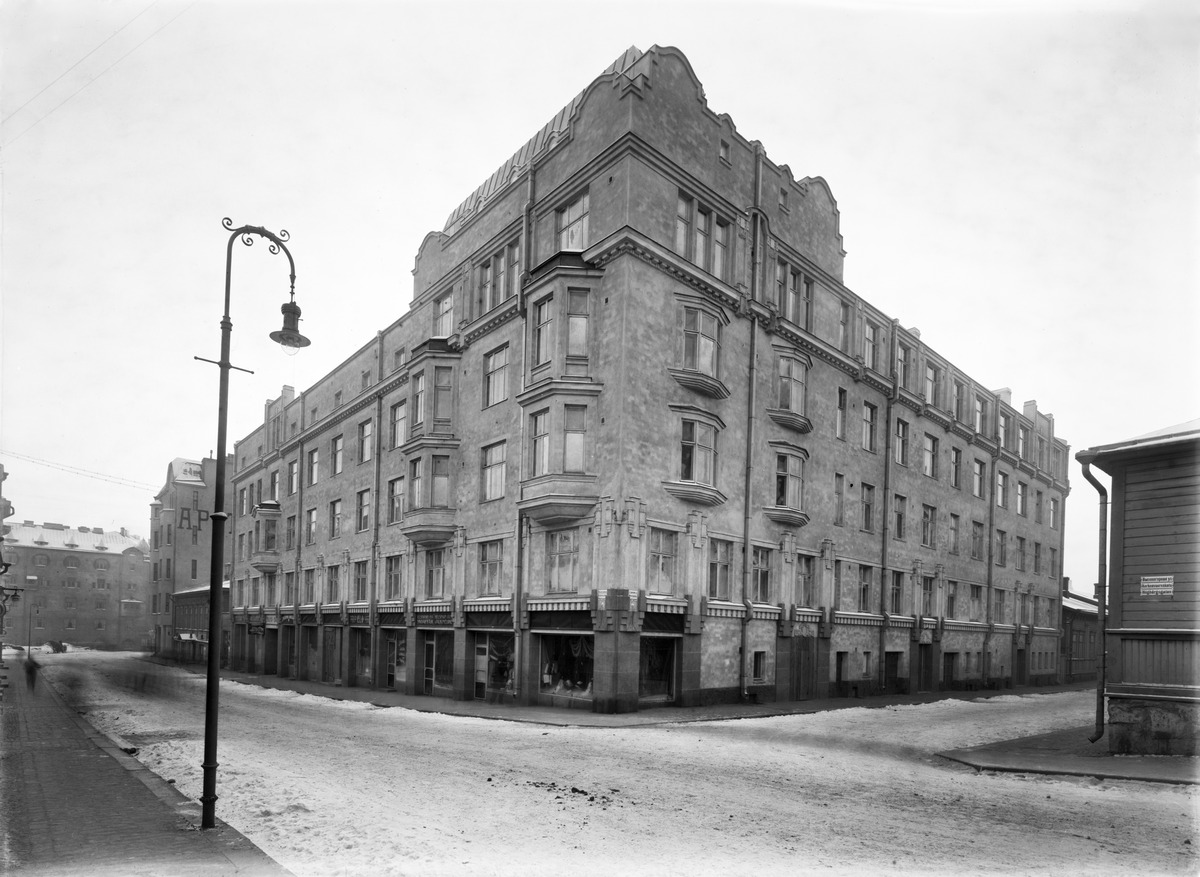
Korkeavuorenkatu 2b, 2a
sisällön kuvaus: Korkeavuorenkatu 2b, 2a. Jääkärinkatu 2. Ullanlinna mustavalkoinen
Kuvaaja: Sundström, Eric, valokuvaaja
Ajankohta: kuvausaika 1914 n.
Paikka: Suomi, Uusimaa, Helsinki, Ullanlinna Helsinki, Korkeavuorenkatu 2b, 2a. Jääkärinkatu 2
Aiheet: rakennukset, asuinrakennukset, kadut, katuvalaistus, katukilvet